H. S. Krishnaswamy Iyengar

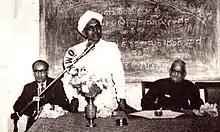
H. S. K. with V. Seetharamaiah at Banumaiah College, Mysore (1950s)

He completed his Bachelor's degree in Economics & Commerce studies in 1948 and joined National High School, Bangalore as a teacher. After a few years at National High School, he moved to 'Ranganatha Institute of Commerce', Bangalore as a member of the faculty. Around this time, Banumaiah College, Mysore invited H. S. K. to join its faculty in the department of Economics & Commerce. While at Banumaiah College, he completed his Master's degree in Economics from Benaras Hindu University in 1951. With a Master's degree, Krishnaswamy Iyengar was able to get promoted to the posts of Associate Professor, Professor and eventually ended up as Principal of the college. He retired from the institution in 1969. At the behest of Prof D. Javaregowda, H. M. Nayak and then Vice Chancellor Srimali, H. S. K. was invited to grace the post of Editor of Humanities Division of the ""Kannada Encyclopedia Project"" at University of Mysore. For ten years between 1970 and 1980, H. S. K. was additionally the Editor-in-Chief of ""Manavika Karnataka"" magazine from the University's press. During his tenure at the University of Mysore for eleven years, Krishnaswamy Iyengar also engaged classes for students in the Diploma and Post Graduate studies departments where he delivered lectures on "Indian Cultural Studies". He retired from the University of Mysore in 1980.